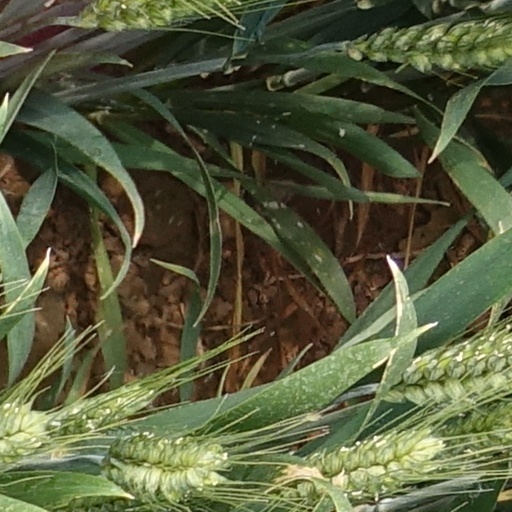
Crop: wheat